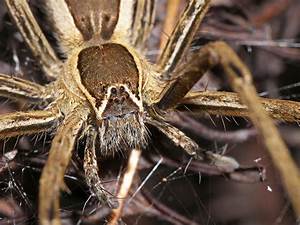
Label: ragno